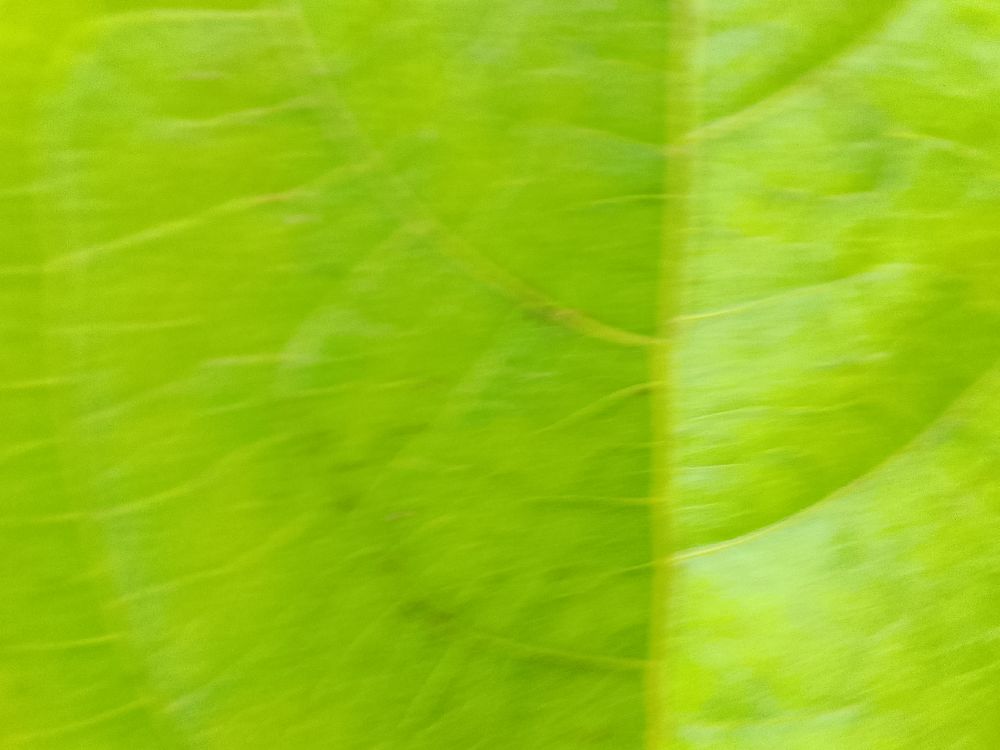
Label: healthy